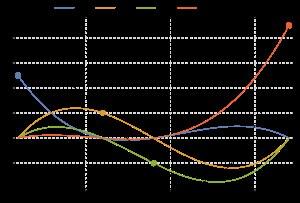
Le secret réparti ou le partage de secret consiste à distribuer un secret, par exemple une clé ou un mot de passe, entre plusieurs dépositaires. Le secret ne peut être découvert que si un nombre suffisant de dépositaires mettent en commun les informations qu'ils ont reçues. En revanche, un nombre inférieur de dépositaire n’apporte aucune information sur le secret.